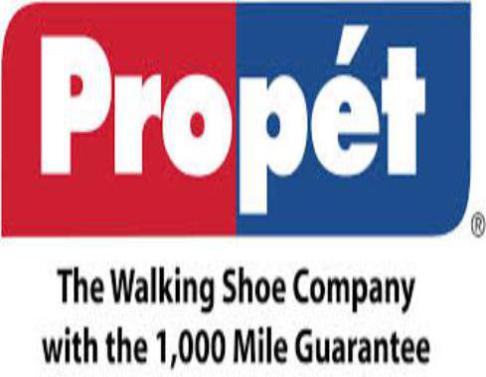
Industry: Clothes